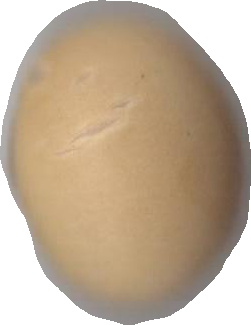
Variety: Dega